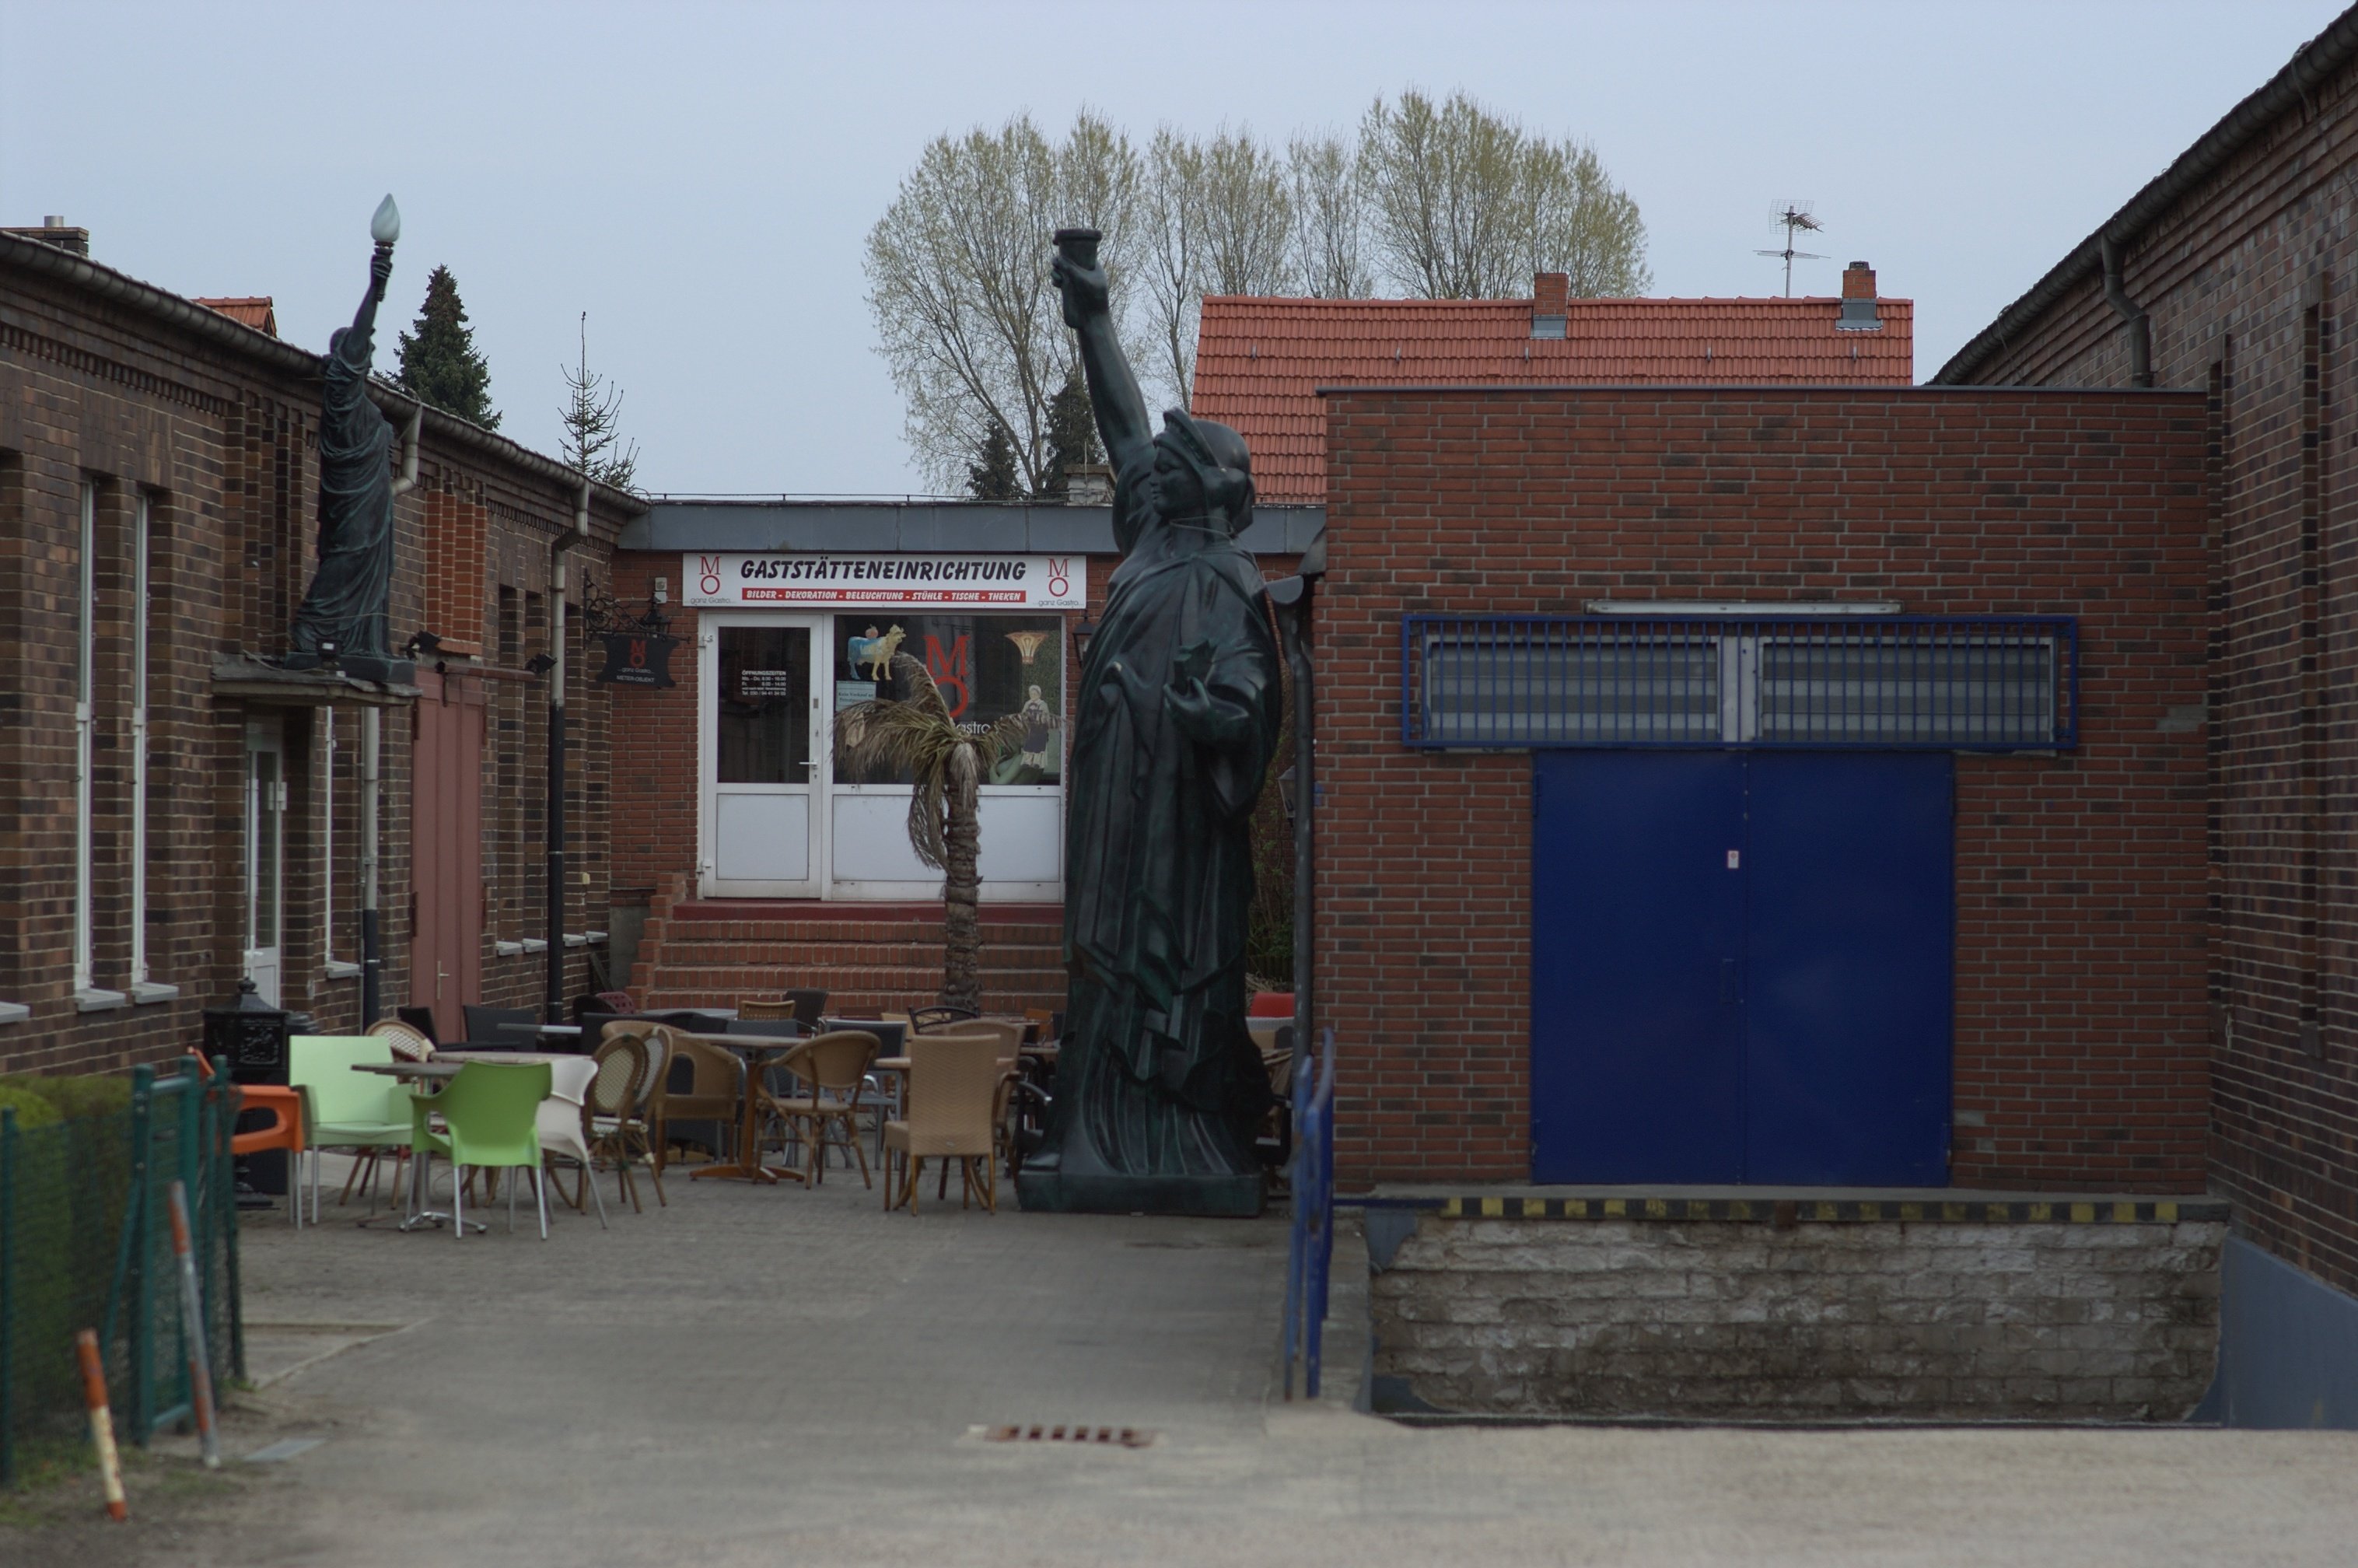
architecture, wood, house, town, building, home, facade, property, rawtherapee, germany, deutschland, berlin, walimex, samyang, pentax, 85mm, estate, lenstagged, steffenzahn, k100d, justpentax, iamflickr, pankow, 85mmf14, walimex85mm, walimexpro8514if